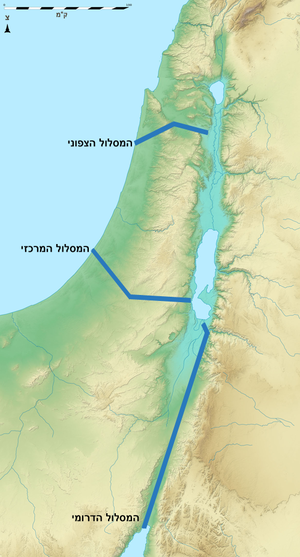
Projet de canal entre mer morte et méditerranée, destiné à remonter le niveau de la mer morte, et la rendre moins salée (carte basé sur l'image